Penn (film)

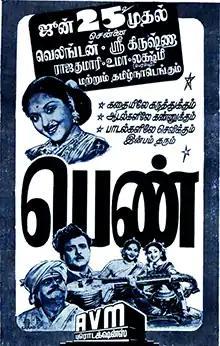
Theatrical release poster

Penn is a 1954 Indian Tamil-language romantic comedy film written by Ra. Venkatachalam and directed by M. V. Raman. It stars Vyjayanthimala, Anjali Devi, Gemini Ganesan, and S. Balachander while V. Nagayya, V. K. Ramasamy, K. N. Kamlam, K. R. Chellam and K. Sankarapani feature as the ensemble cast. The film was produced by A. V. Chettiar of AVM Productions. The score was composed by R. Sudharsanam with the lyrics by Papanasam Sivan and Udumalai Narayana Kavi, Ku. Sa. Krishnamurthy, K. P. Kamakshi and V. Seetharaman. Editing was done by K. Shankar and M. V. Raman while the camera was handled by T. Muthu Sami.